Patliputra Sports Complex

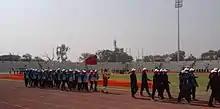
Patliputra outdoor stadium

The Sport Complex is a modern state-of-the-art complex, having facilities for both indoor and outdoor games. It is spread over 16- acre. It has 400-meter athlete track, swimming pool and accommodation facilities for 200 sportsperson. A gymnasium is also on cards. Football, boxing, kabaddi, table tennis, carrom, swimming, wrestling, Basketball, taekwondo are some of the games organised here.